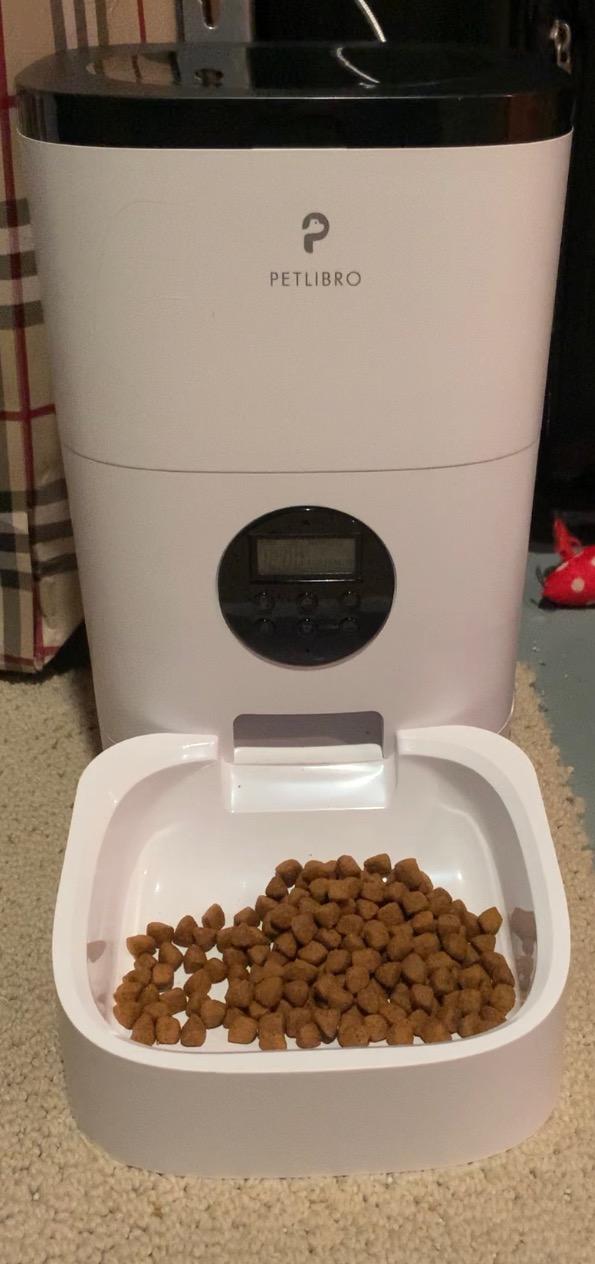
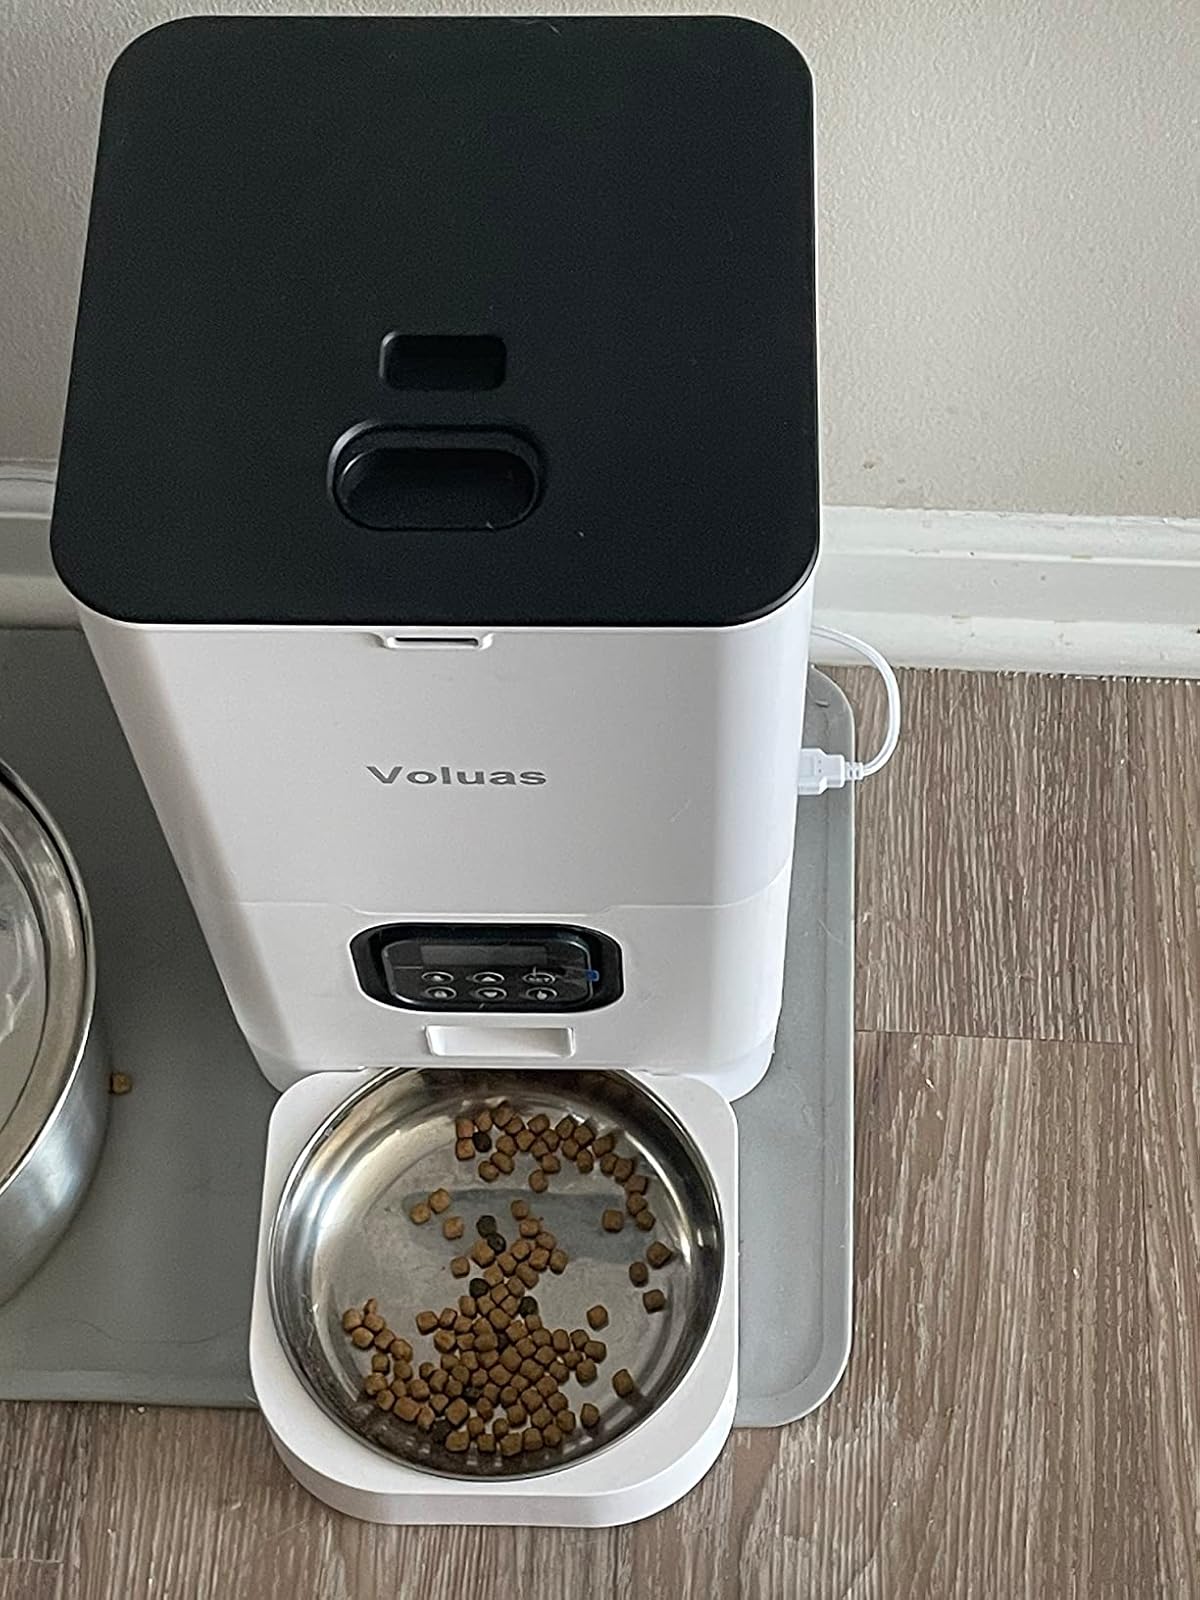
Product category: items_feeder
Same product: no